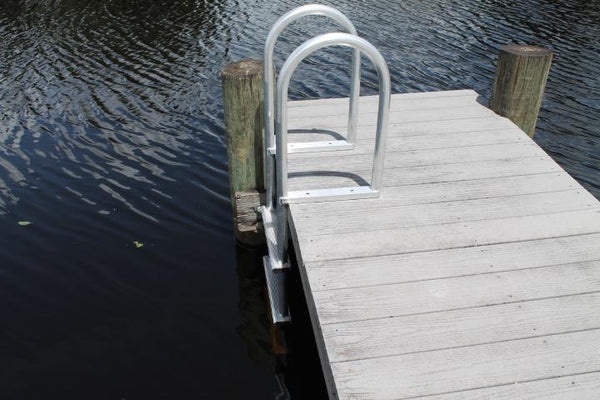
RIO MARINE CUSTOMS | 7-Step Big Foot Ladder | Model LD7BF | 17 9/16" W x 84" H | 550 lbs Capacity | Fixed, Floating, Pontoon & Seawall
Product Description RIO MARINE CUSTOMS | 7-Step Big Foot Ladder | Model LD7BF | 17 9/16" W x 84" H | 550 lbs Capacity | Fixed, Floating, Pontoon & Seawall DESCRIPTION The C&M 7-Step Big Foot Ladder Model LD7BF from RIO Marine Customs, a robust and dependable solution designed to provide easy access to your boat or dock. Crafted with precision and care, this ladder is made from Series 6000 marine grade aluminum, ensuring exceptional strength and durability for all your aquatic adventures. The Big Foot Ladder is designed to offer a stable and secure climbing experience, making it perfect for both recreational and practical use. With its generous step size and thoughtful design, this ladder provides basic water access while ensuring safety and comfort as you navigate in and out of the water. Available in five sizes, the C&M 7-Step Big Foot Ladder is versatile enough to meet the needs of various dock configurations and user preferences. Whether you’re enjoying a day of fishing, swimming, or simply relaxing by the water, this ladder is an essential accessory for any boater. Each ladder is hand-made to order, reflecting our commitment to quality craftsmanship. Please allow 2-4 weeks lead time for production, ensuring that you receive a product that meets our high standards of excellence. Key Features Wide "Big Foot" Steps: Generously sized, grooved rungs provide exceptional traction and comfortable footing. Durable Marine Aluminum: Constructed from sturdy Series 6000 marine-grade aluminum for excellent corrosion resistance. Sturdy and Dependable: Engineered for reliable and safe water access. Comfortable Water Entry/Exit: Wider steps enhance ease of use and reduce strain. Multiple Sizes Available: Part of the C&M Big Foot ladder series, offering various step configurations. Hand-Made to Order: Each ladder is carefully crafted, ensuring high quality. Basic Water Access Solution: Ideal for providing simple and safe entry and exit from the water. Universal Dock & Seawall Compatibility: Suitable for various waterfront structures. Detailed Specifications Feature Specification Brand RIO MARINE CUSTOMS (C&M Marine Products) Product Name 7-Step Big Foot Ladder Model LD7BF Number of Steps 7 Step Type Wide, Grooved "Big Foot" Rungs Material Series 6000 Marine Grade Aluminum Durability Sturdy and Dependable Corrosion Resistance Excellent Construction Hand-Made to Order Lead Time 2-4 Weeks Application Basic Water Access Compatibility Fixed Docks, Floating Docks, Pontoons, Seawalls Manuals & Documents General Warranty Info: Ripping It Outdoors works closely with our manufacturers to supply and support your products warranty needs as best as possible! The majority of products come with a manufacturer represented warranty against manufacturing defects for at least a 12 month period after the date of sale. Expendable components and "wear parts" including but not limited to blades, knives, teeth, oil, chain sprockets, skid shoes, knife mounting discs, and similar components are usually excluded from manufacturer warranties. Please reach out to us for any specific warranty information neededabout products and parts you can’t find! Videos Shipping General Shipping Info: Instantly calculate shipping quotes to the lower 48 states by 1. adding this product to your cart, 2. click continue to the checkout page and 3. enter your shipping address to check rates. Contact us for quotes for shipping to Hawaii, Alaska, Canada, Mexico and Internationally. Complimentary lift gate service on all freight shipments where it’s possible. We guarantee safe delivery! Low shipping rates for customers . We have negotiated the best possible rates for customers from our trusted carriers (ODFL, ESTES, UPS, and FedEx). Negotiate shipping rates if you think we can do better please reach out. Keep in mind some shipping rates also include assembly & configuration as well!
Brand: RIO Marine Customs
Category: Vehicles & Parts > Vehicle Parts & Accessories > Watercraft Parts & Accessories > Docking & Anchoring > Boat Ladders